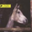
Label: horse